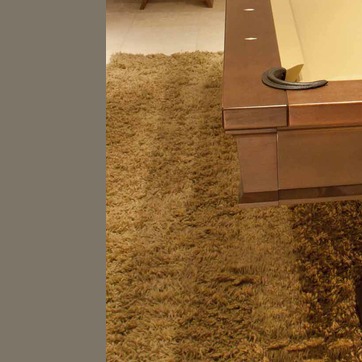
Material: carpet